Serbian Party Oathkeepers

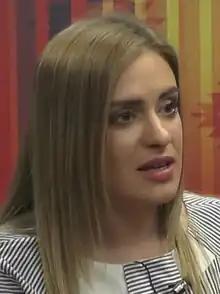
Milica Đurđević Stamenkovski was the spokesperson of SSZ until 2021, when she became the president of SSZ

Initially, the organisation was known by names Oathkeepers of Kosovo and Metohija ("Zavetnici Kosova i Metohije") and Serbian Council Oathkeepers ("Srpski sabor Zavetnici," SSZ). SSZ was formed on Presentation of Jesus, 15 February 2012, by former members of the Serbian Radical Party (SRS). The association derived its name from Kosovo Myth, a national myth based on legends about the Battle of Kosovo. A day after SSZ's formation, Stefan Stamenkovski, its president, gave a speech during a protest that was organised in opposition to the recognition of Kosovo in Prague, Czech Republic, while on 17 February, the organisation was one of the organisers of a protest in Belgrade. The protest was organised by SSZ and far-right organisations such as Dveri, Obraz, SNP Naši, and 1389 Movement. Shortly before Hillary Clinton's visit to Belgrade in October 2012, SSZ again organised a protest in opposition to the recognition of Kosovo.